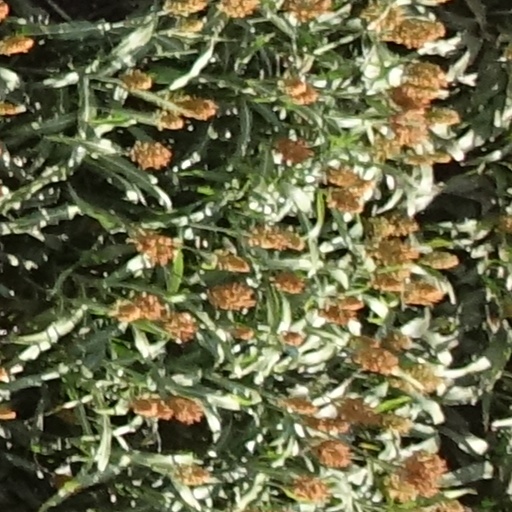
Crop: sorghum